The Gorillas (film)

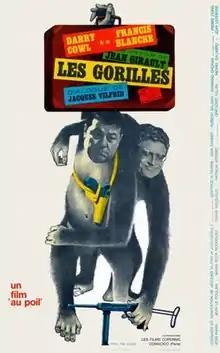

The Gorillas (French: Les gorilles) is a 1964 French comedy film directed by Jean Girault and starring Darry Cowl, Francis Blanche and Bernard Dhéran. It was shot at the Billancourt Studios in Paris. The film's sets were designed by the art director Sydney Bettex.